Samsung i8000 Omnia II

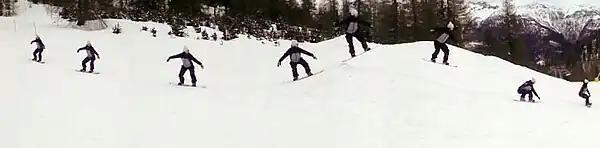
ActionShot panoramic photo captured with Omnia2 device.

The pre-included "Smart Reader" application is able to digitize business cards into a phone book entry, read text documents and translate text between English and French.